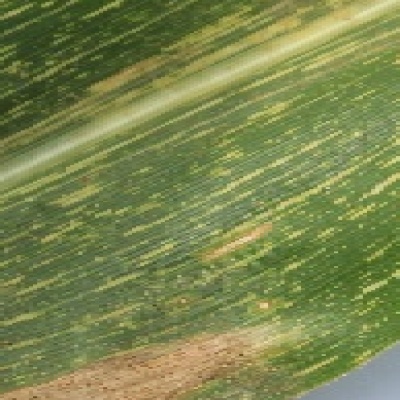
Label: Corn_(Maize)___Leaf_Spot